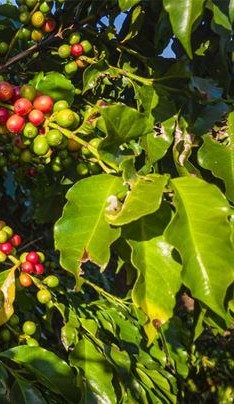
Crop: unknown
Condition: coffee